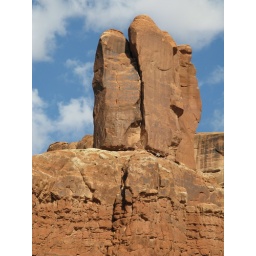
Hikers duck under a great rock at Arches National Park, UT